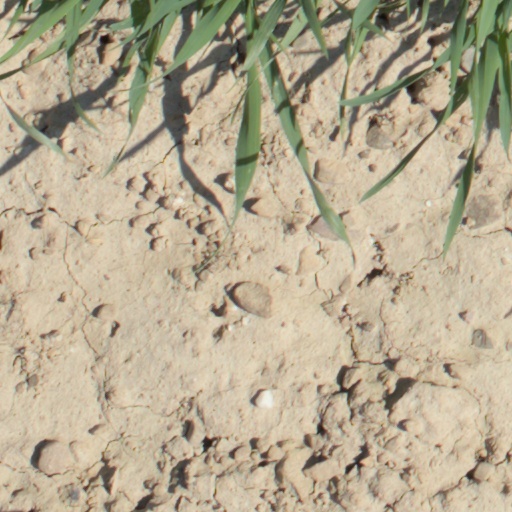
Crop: wheat